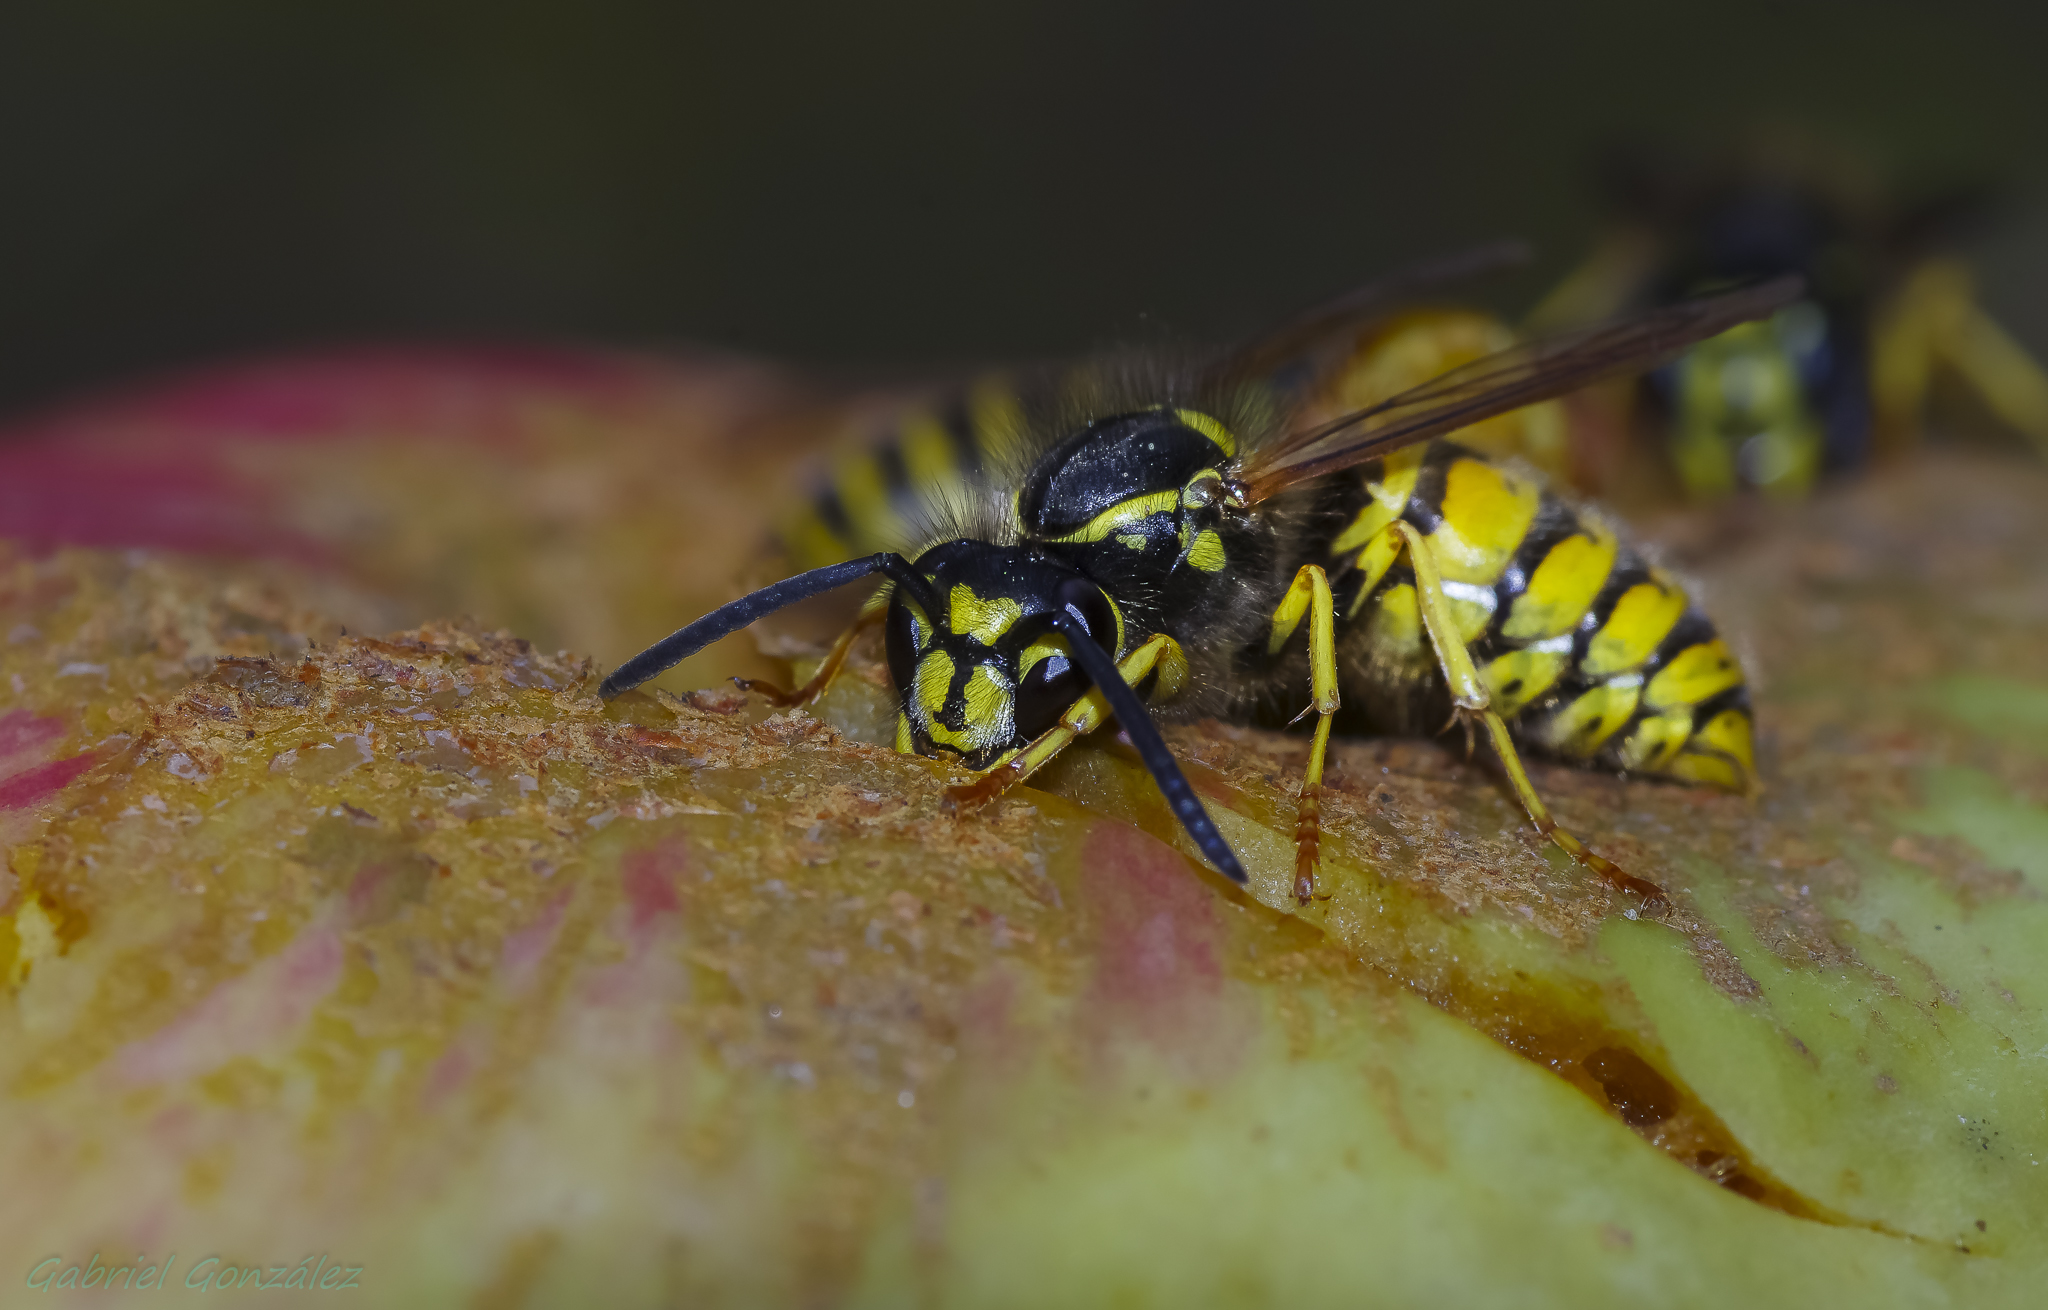
nature, photography, flower, fly, insect, macro, biology, yellow, fauna, invertebrate, close up, animals, naturaleza, hornet, wasp, tamron90mm, pest, ggl1, gaby1, xovesphoto, animales, pentaxk5, gphoto, macro photography, arthropod, membrane winged insect